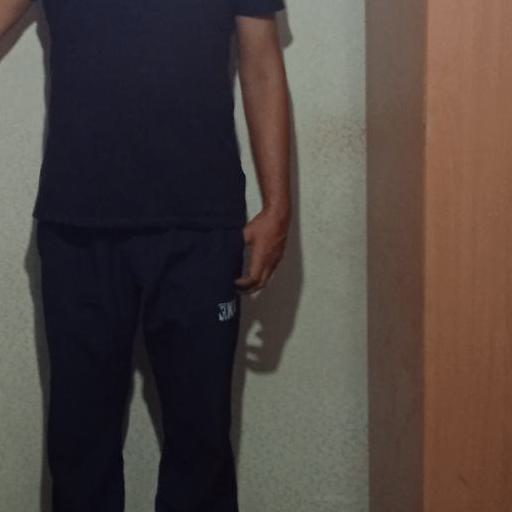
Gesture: no_gesture